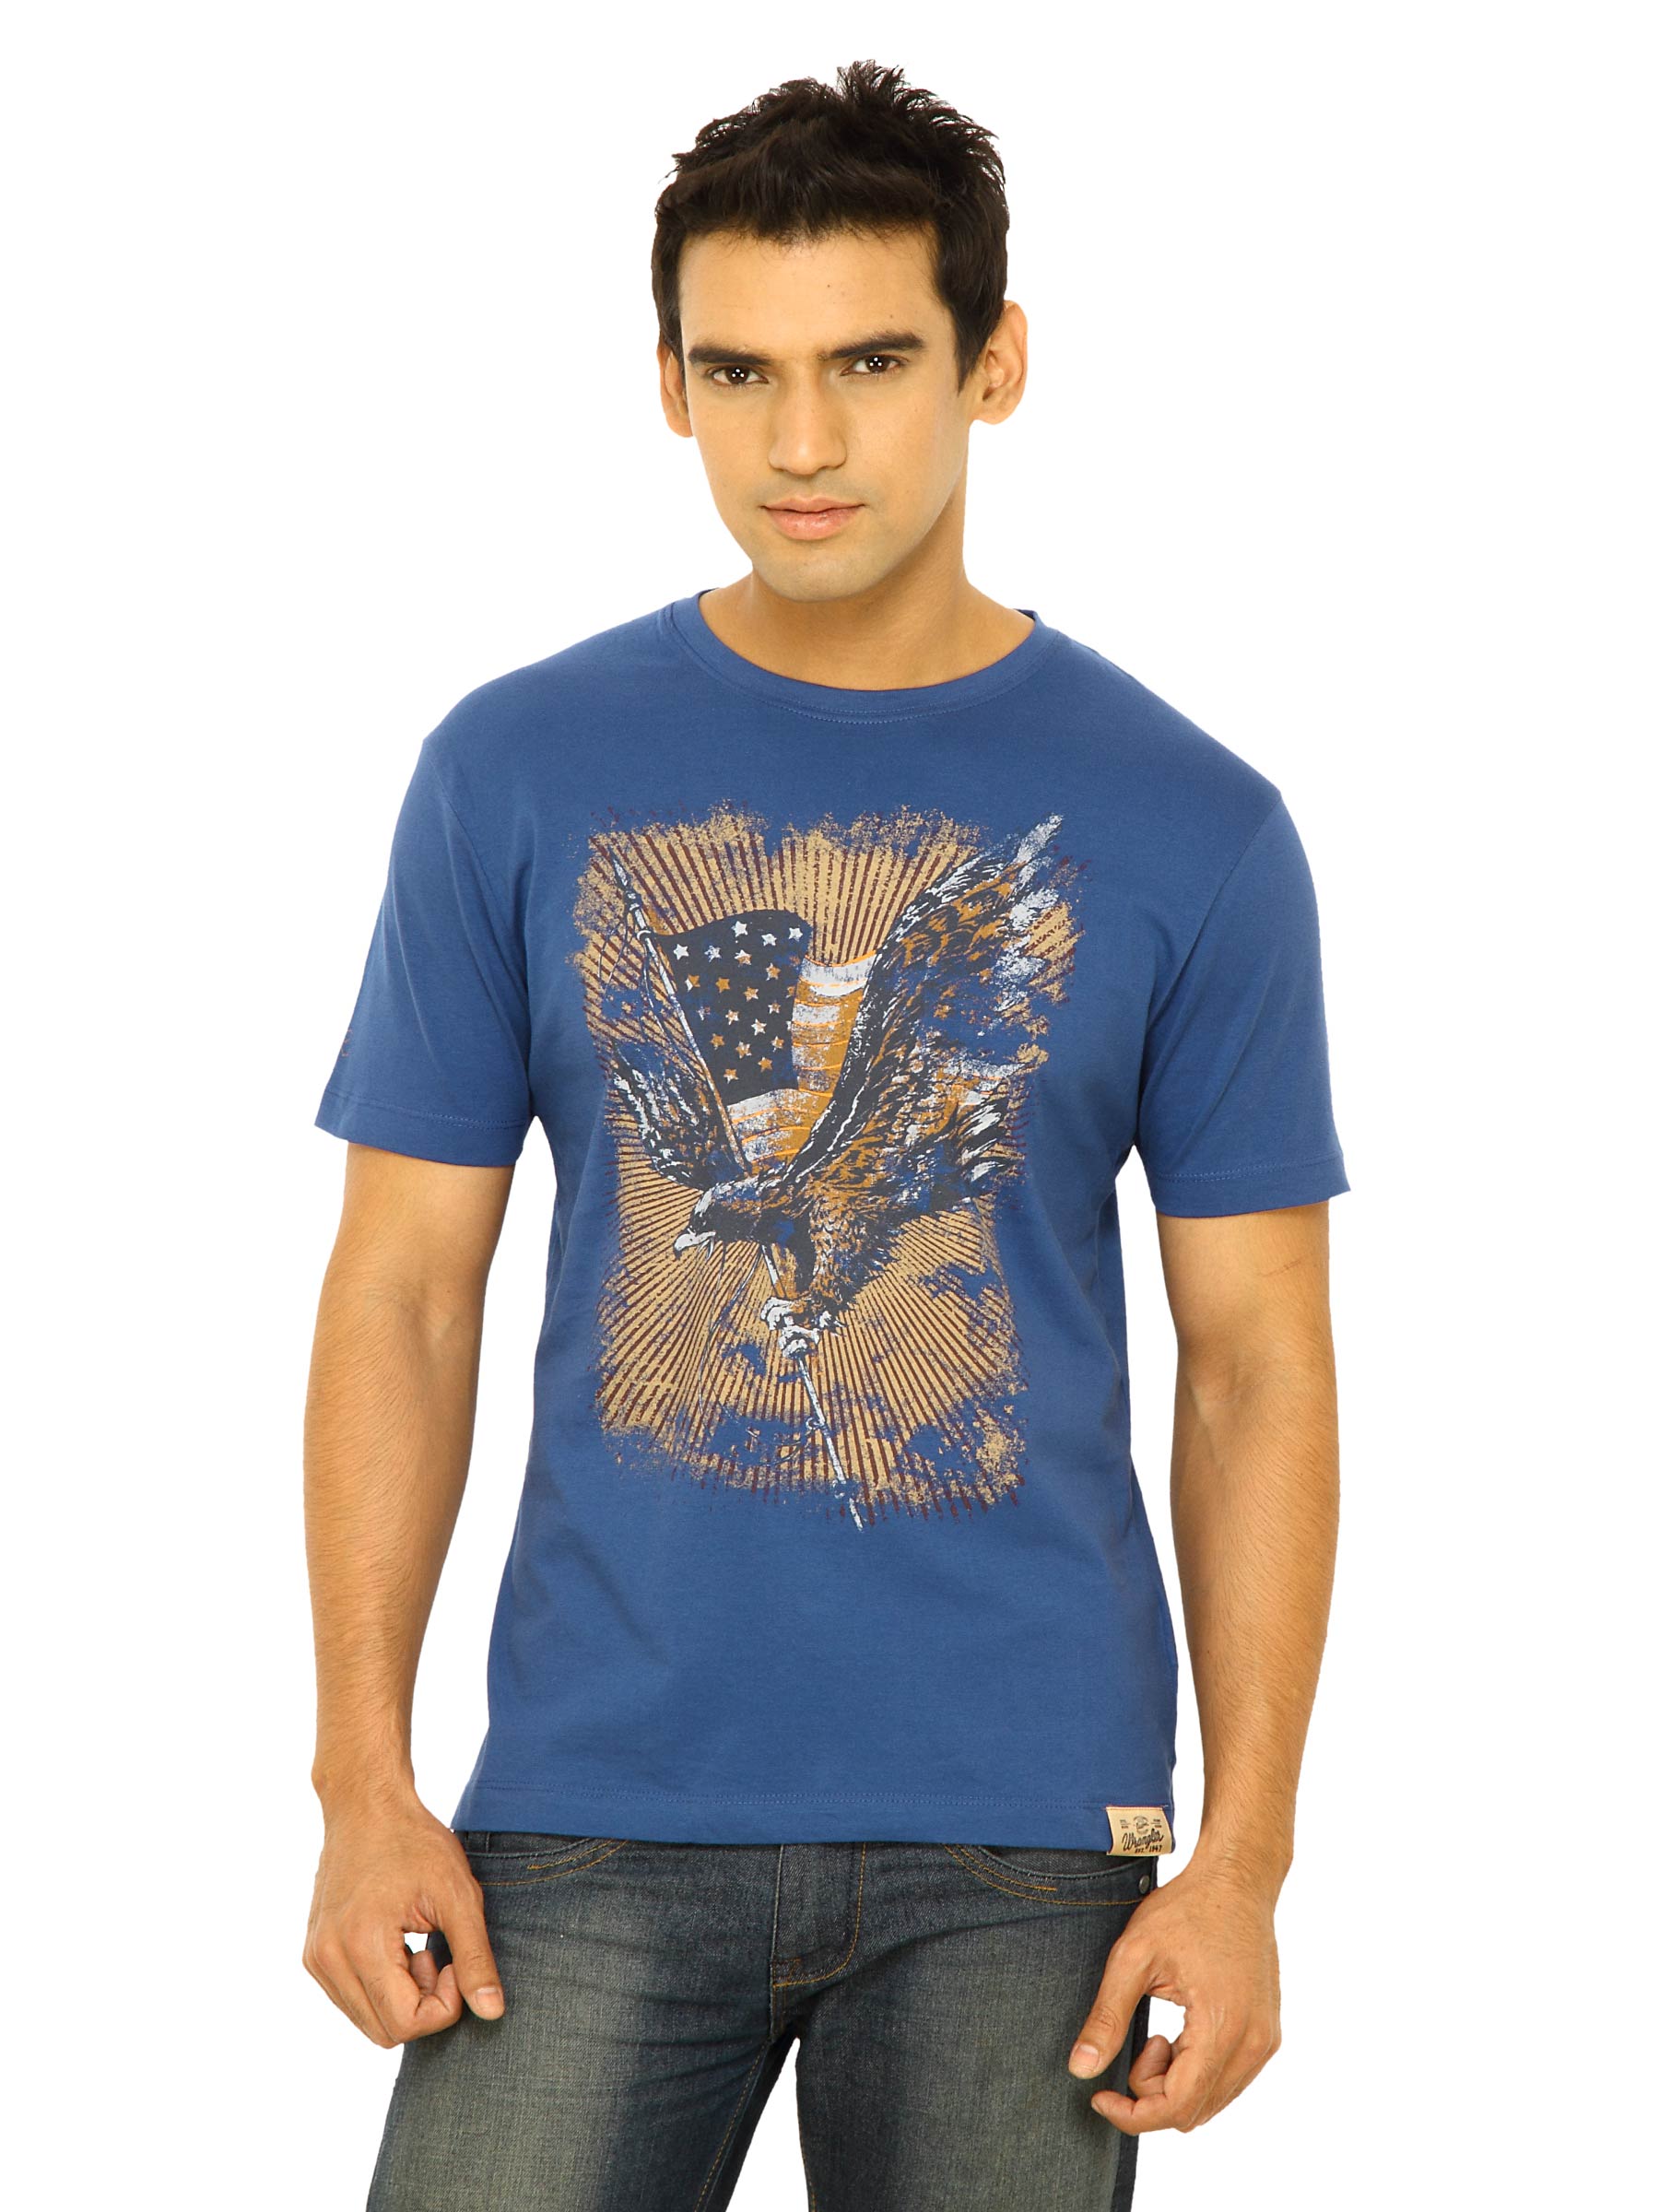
Wrangler Men Falcon Print Blue T-Shirts
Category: Apparel / Topwear / Tshirts
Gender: Men
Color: Blue
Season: Fall 2011
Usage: Casual